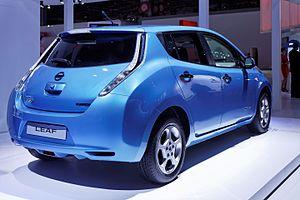
Une Nissan Leaf présentée lors du Mondial de l'Automobile de Paris 2012.